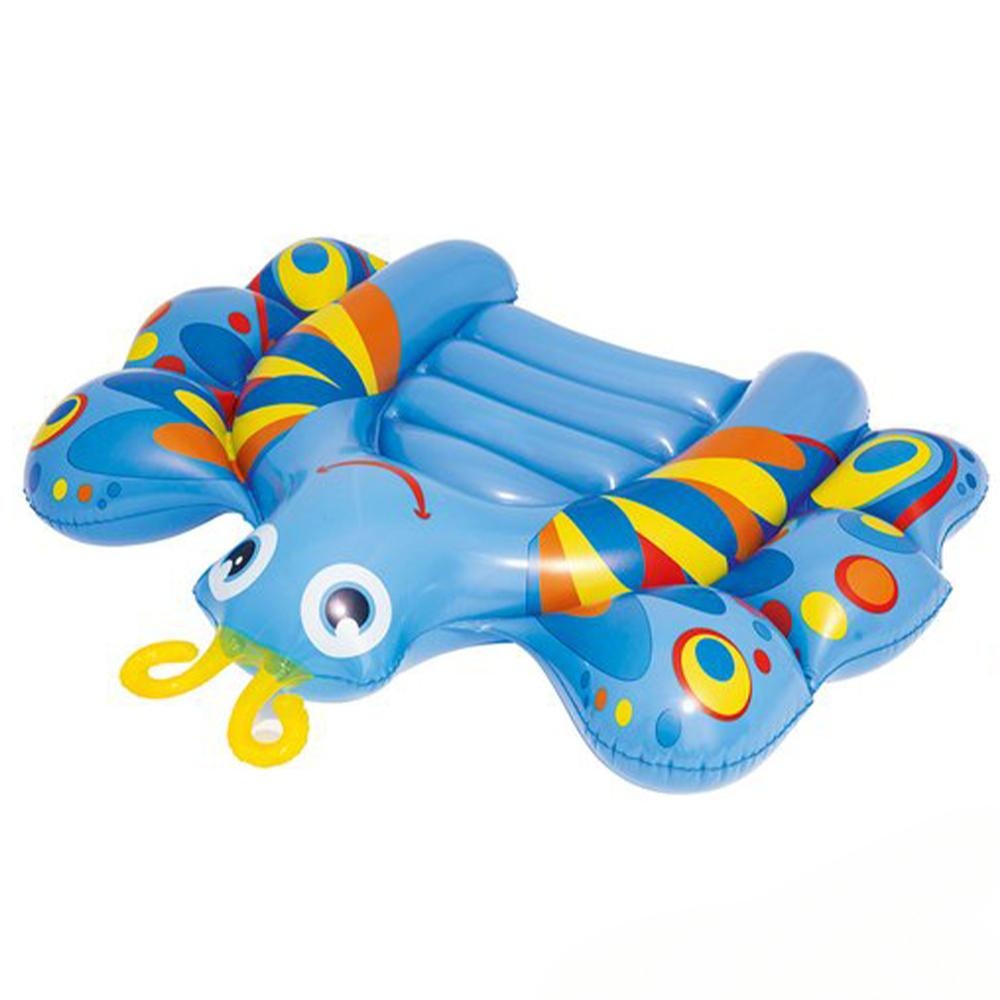
Bestway Animal Buddies Pool Mat
Product size: 117 x 89 cm Packing size: 28*16.5*2 cm Age: 3-8 years
Brand: Karout City
Category: Home & Garden > Pool & Spa > Pool & Spa Accessories > Pool Floats & Loungers > Pool Floats